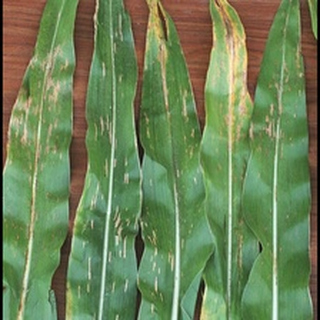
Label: corn_northern_leaf_blight